Viktor Kovalenko (footballer)

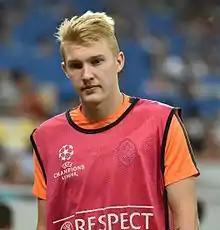
Kovalenko with Shakhtar Donetsk in 2015

Viktor Viktorovych Kovalenko (born 14 February 1996) is a Ukrainian professional footballer who plays as a midfielder for the Ukraine national team.